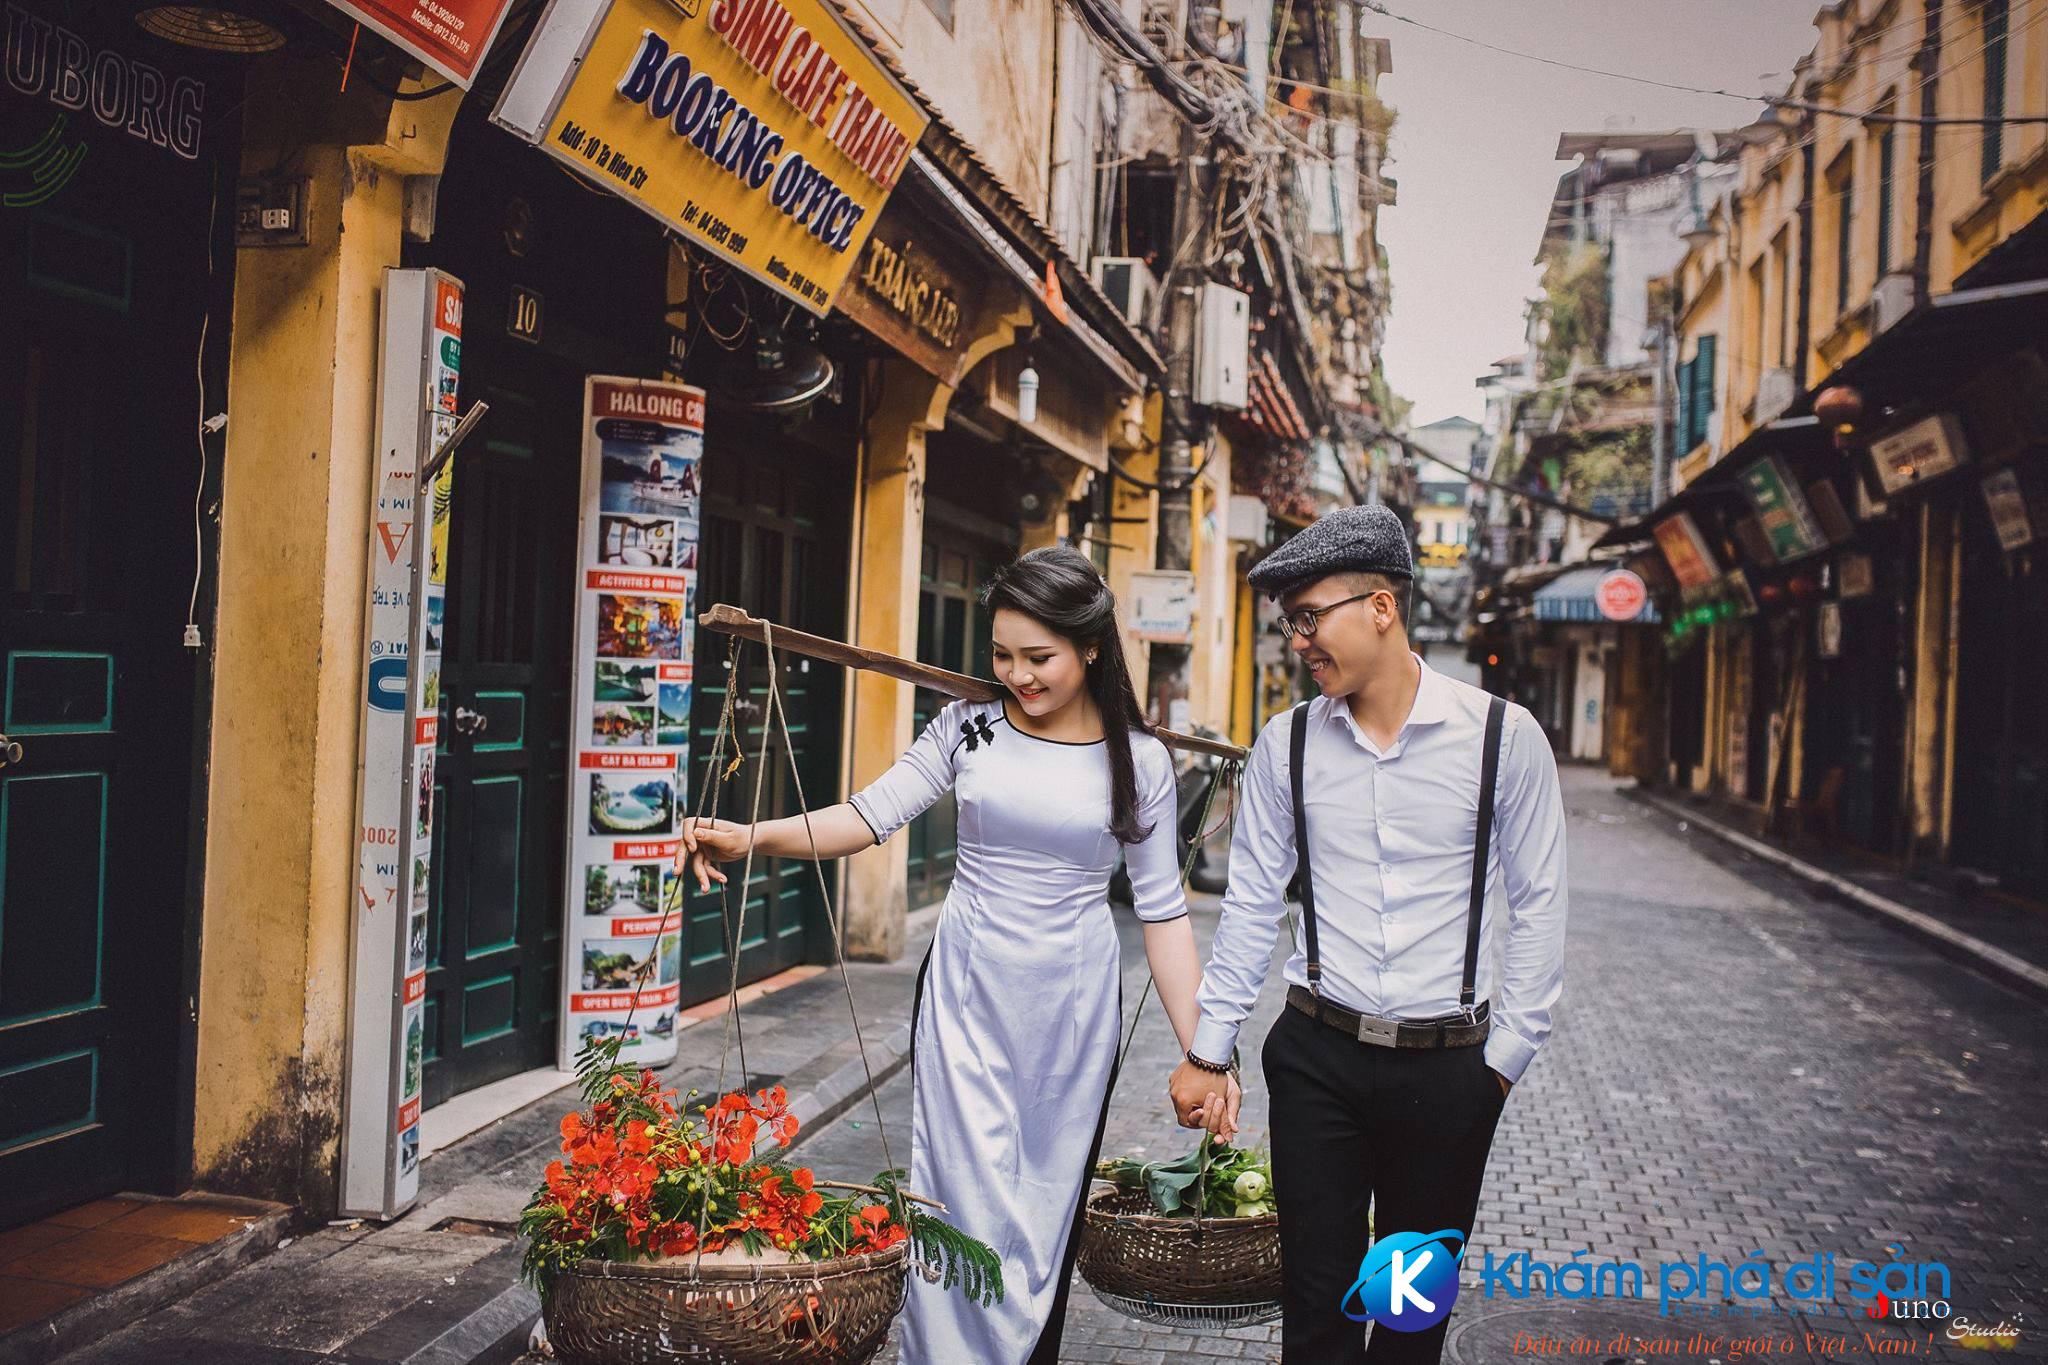
ở trên con phố có một cặp đôi đang nắm tay nhau